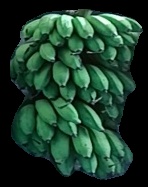
Variety: rasbale
Grade: grade2